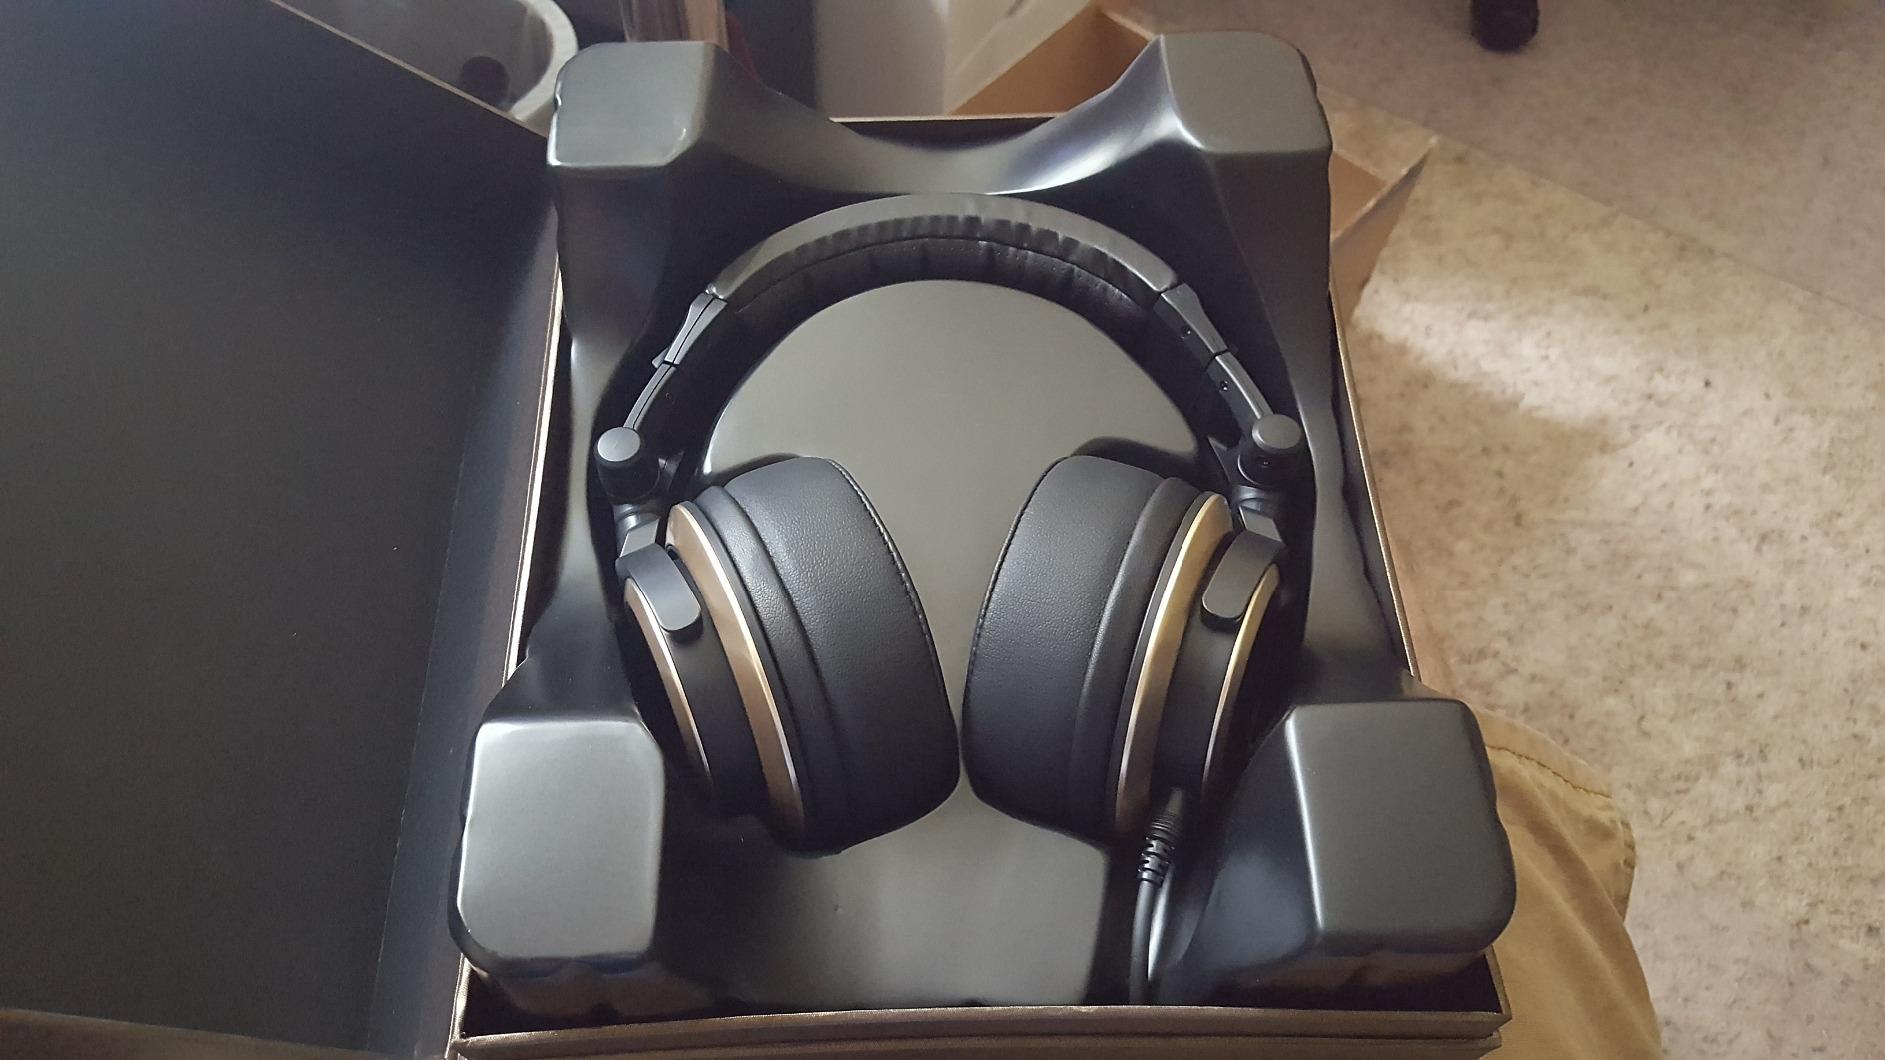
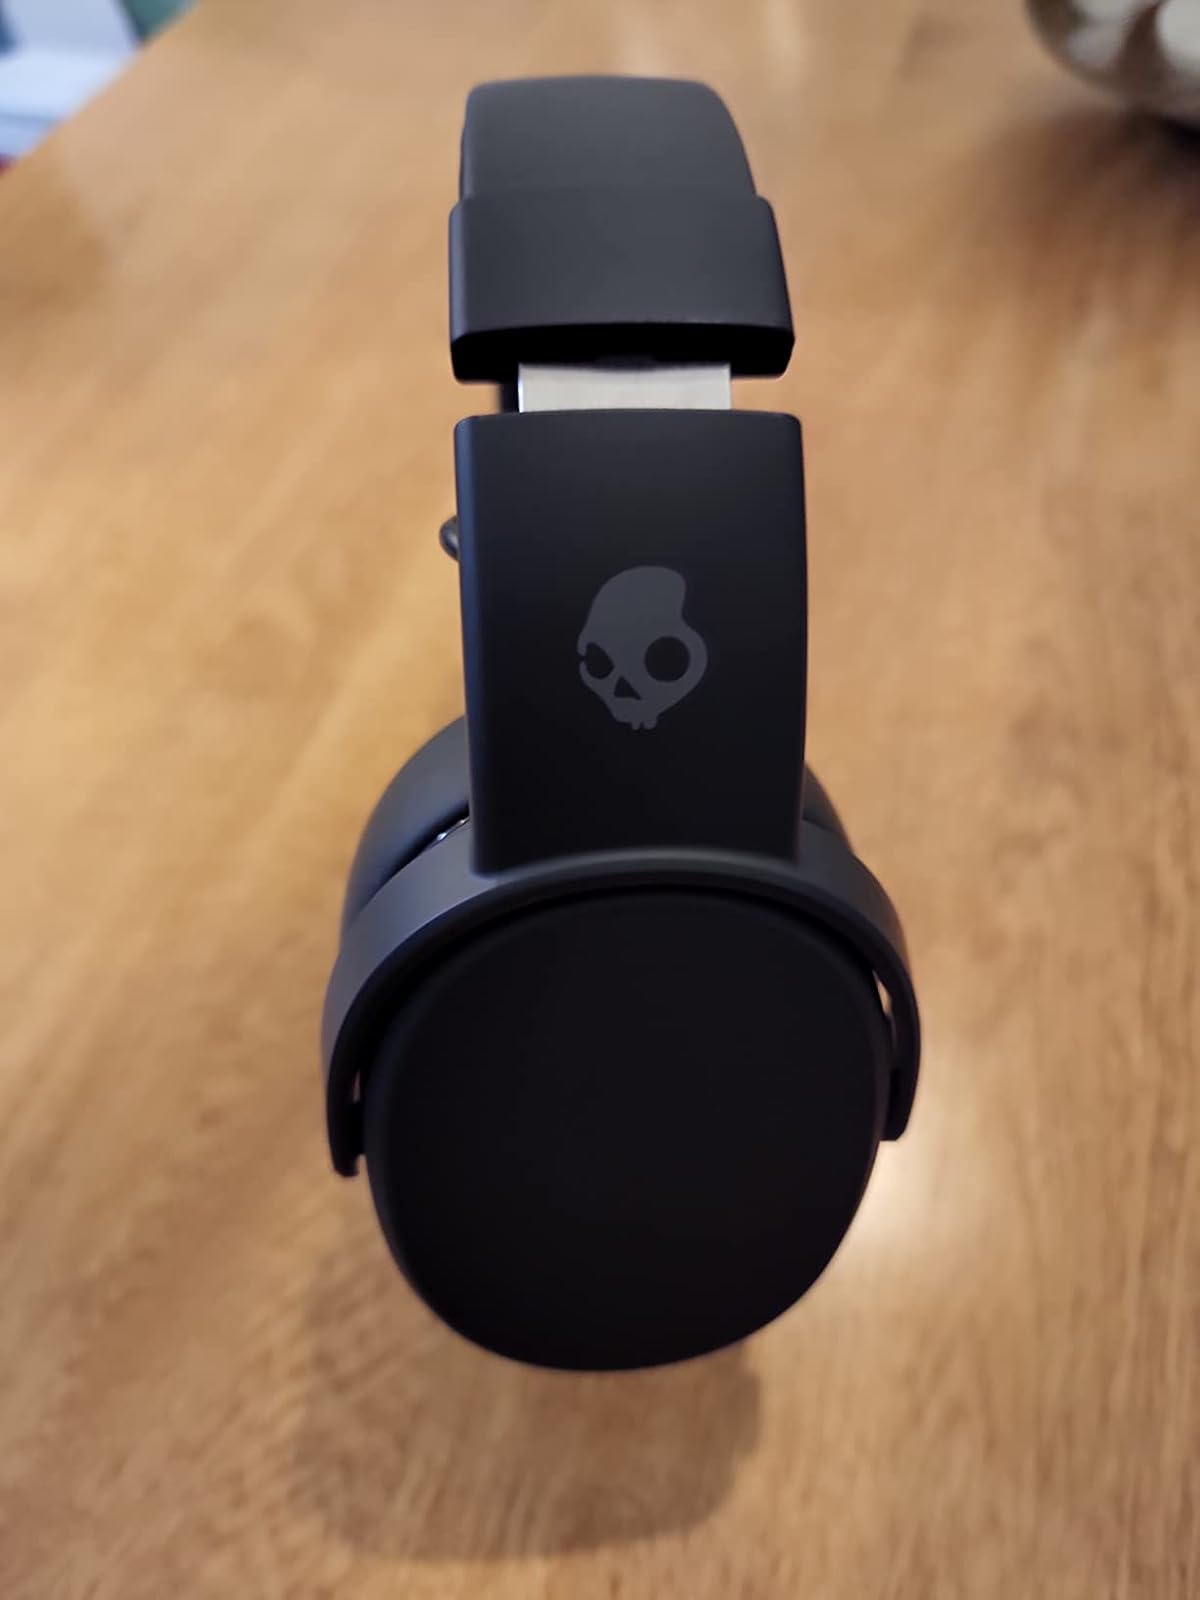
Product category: headphones
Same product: no